Greenways School

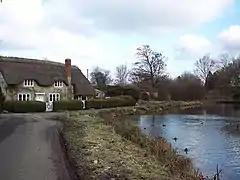
The pond at Sherrington which served as the school's swimming pool.

When Hancock needed money to buy Ashton Gifford House, Siegfried Sassoon lent her £8,000, and he later waived the agreed interest on the loan. In 1944, Sassoon's wife, Hester Sassoon, accused the two of being too close. She also spread such rumours of Mrs Hancock and a local butcher that the headmistress threatened her with a defamation action. The Sassoons separated in 1947.